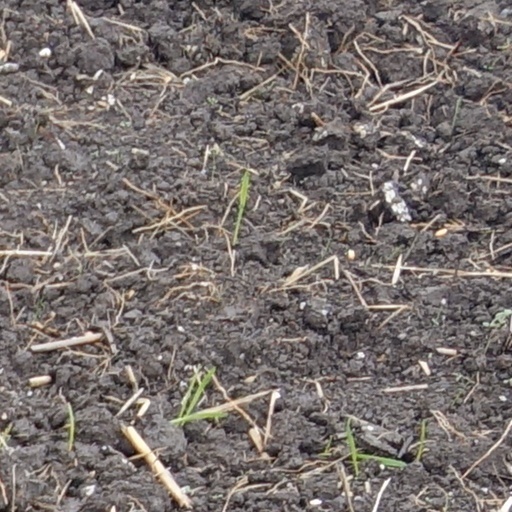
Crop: wheat